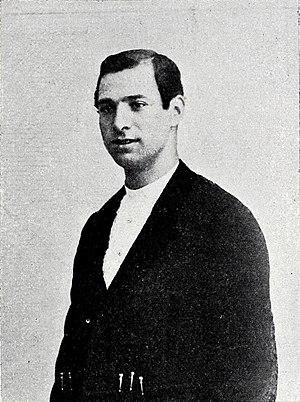
Domingo Del Campo y Álvarez dit « Dominguín », né à Madrid le 12 juin 1873, décédé à Barcelone le 7 octobre 1900, était un matador espagnol.